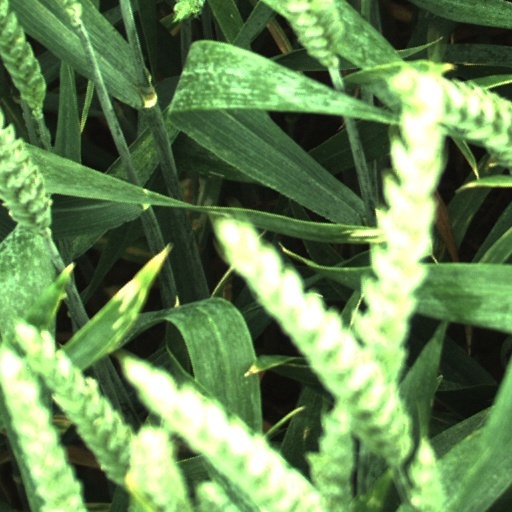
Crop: wheat